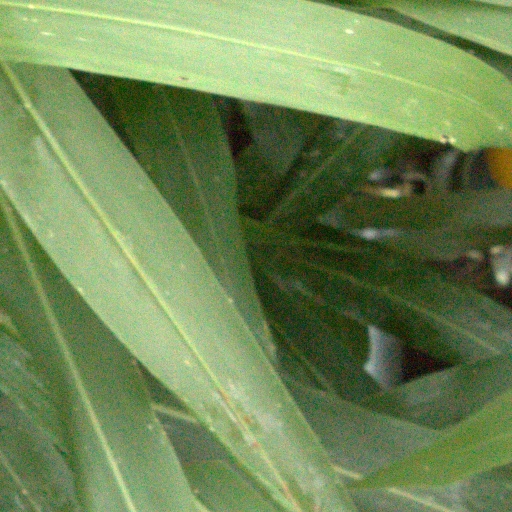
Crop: sorghum